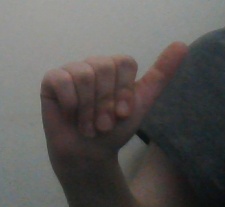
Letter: dhad